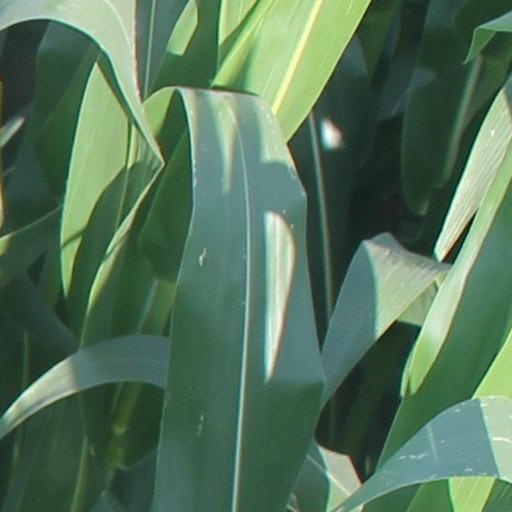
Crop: maize; corn